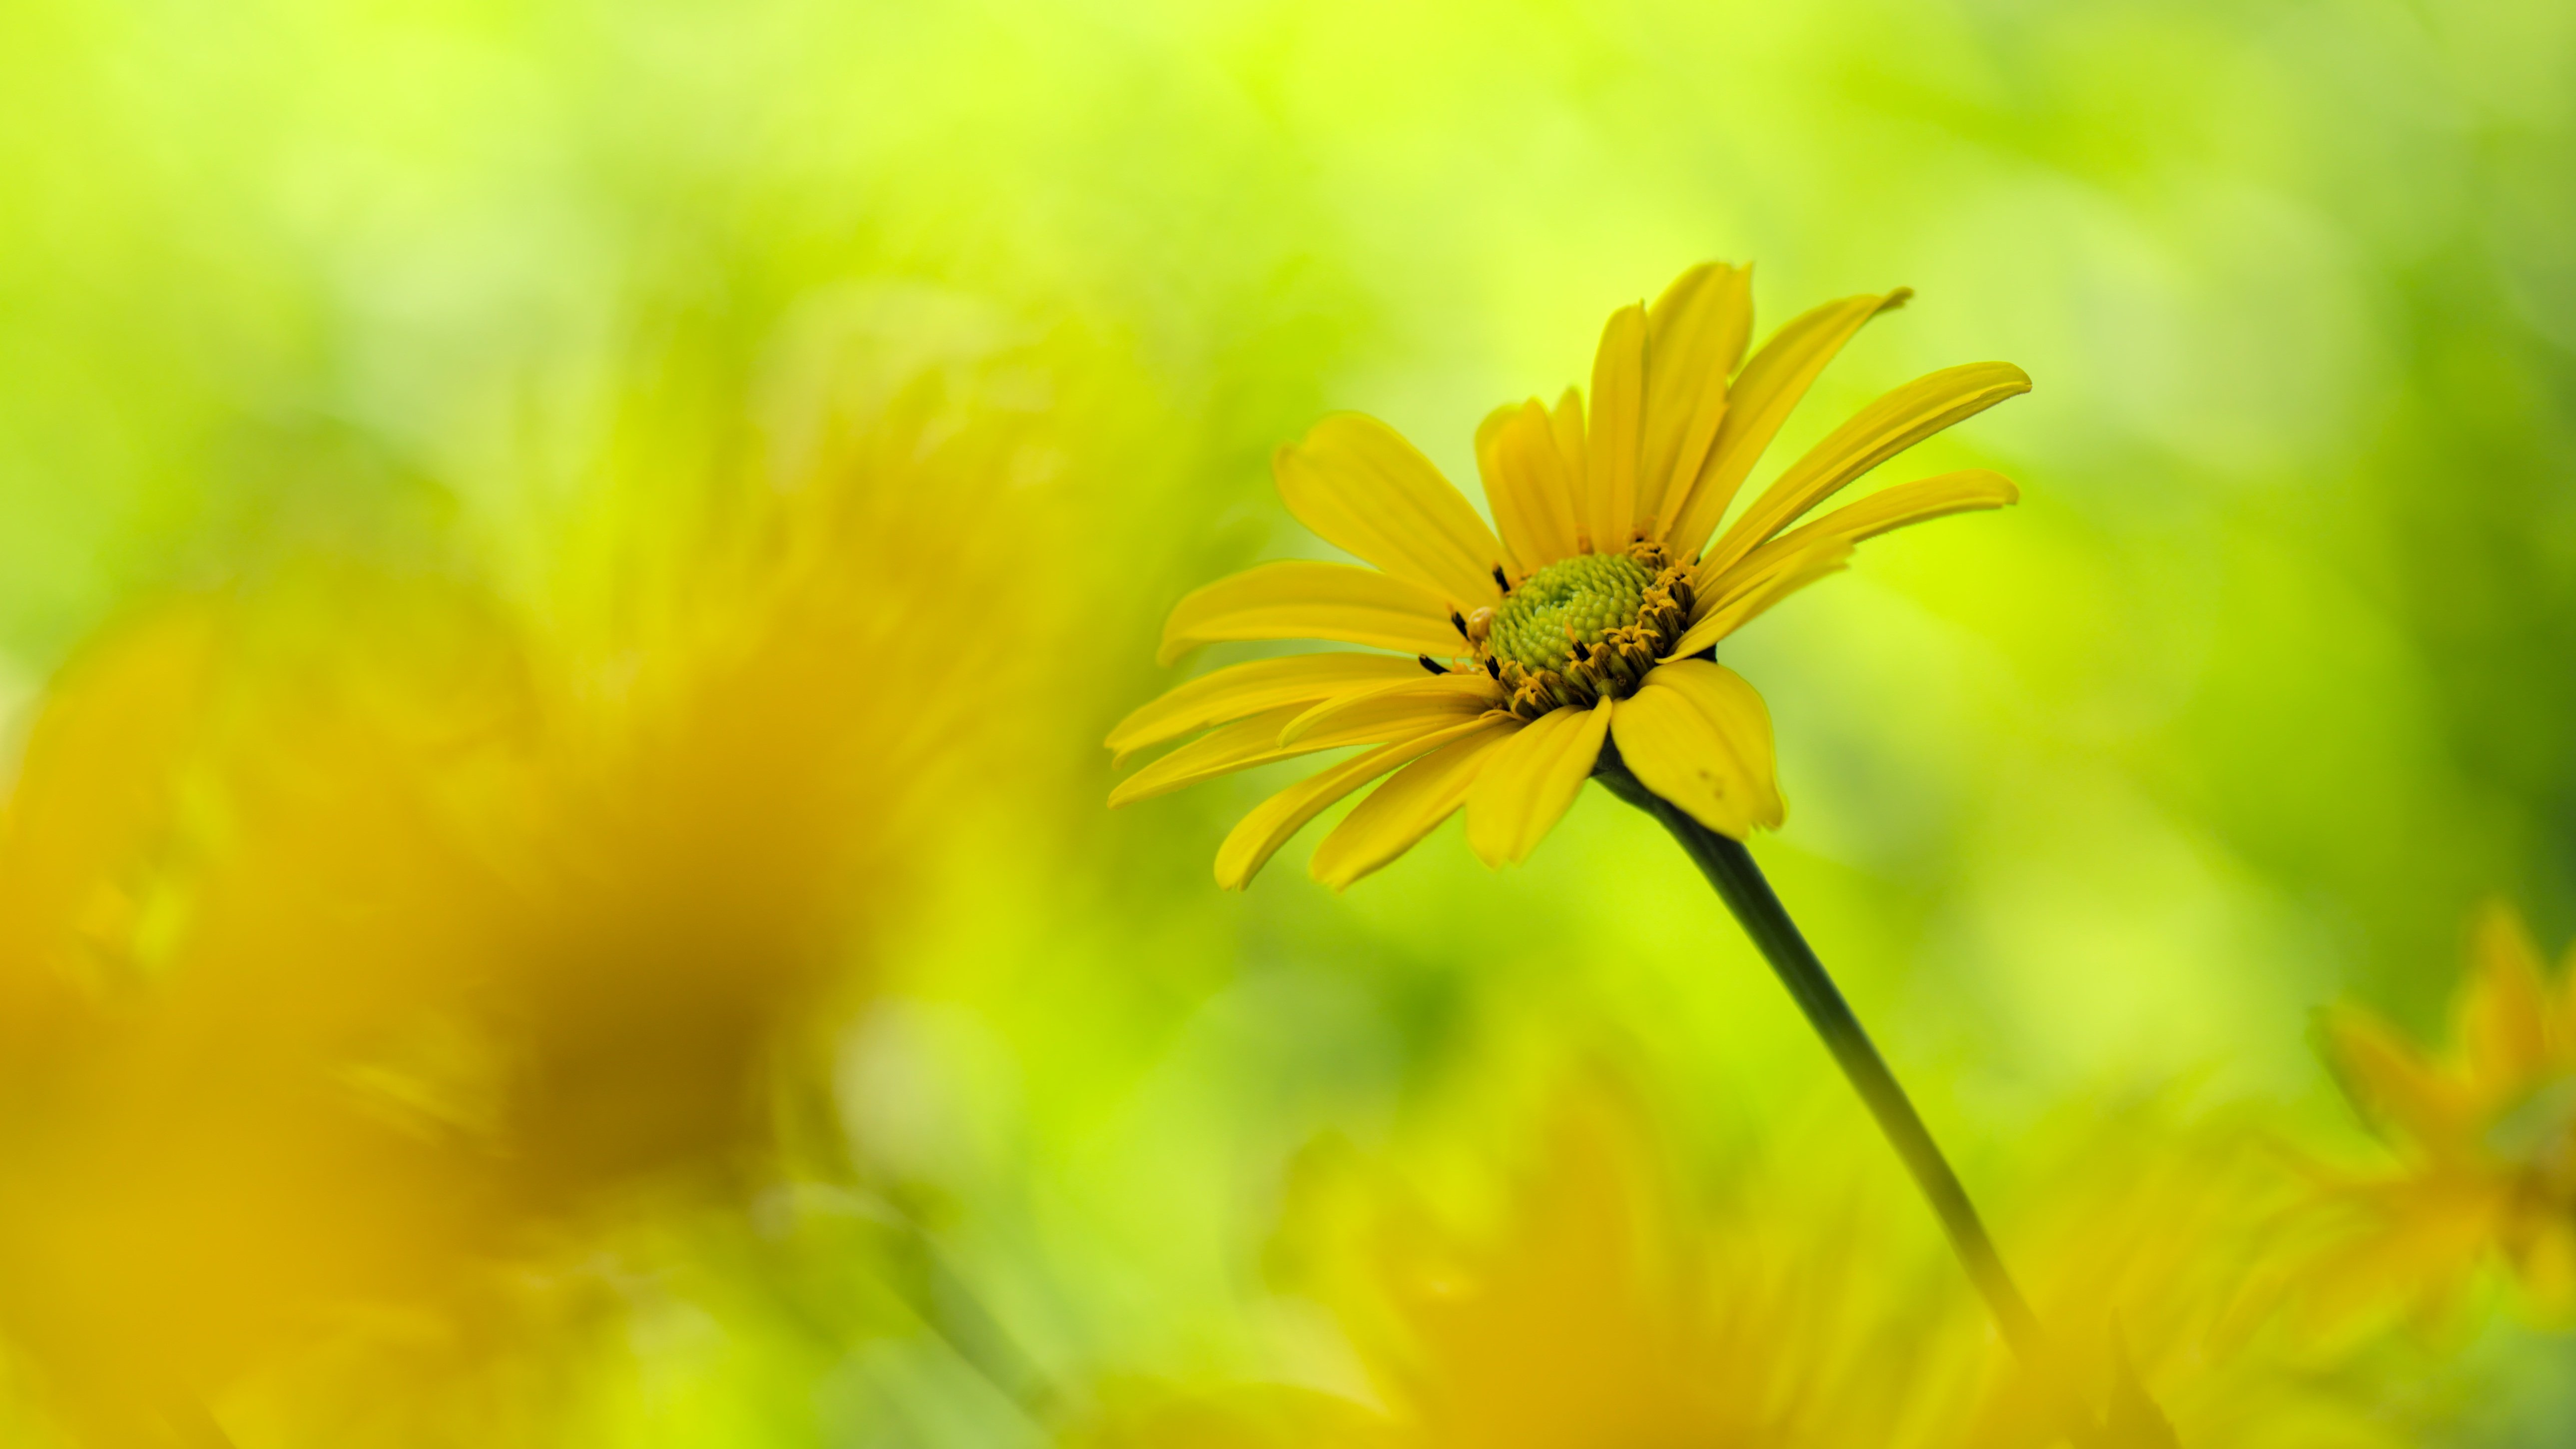
natural, flower, plant, petal, grass, herbaceous plant, insect, annual plant, flowering plant, close up, macro photography, People in nature, daisy family, pollen, grassland, perennial plant, herb, field, plant stem, sunflower, wildflower, Pedicel, sky, landscape, asterales, art, happy, Forb, arthropod, membrane winged insect, leopard's bane, natural landscape, pollinator